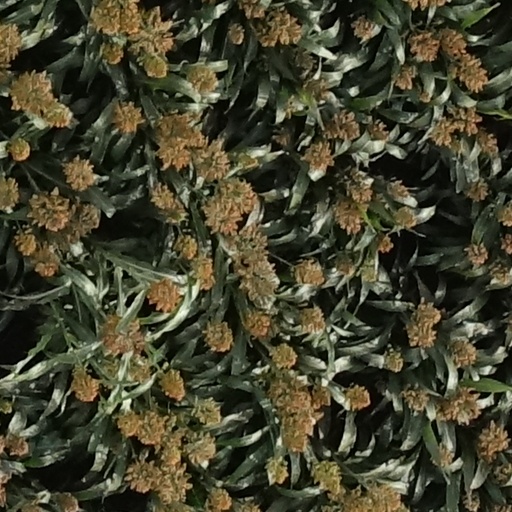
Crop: sorghum